M22 Locust

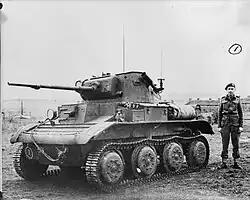
A small, squat tank sits in a field, its left-hand tracks facing the camera. Its gun barrel has been lengthened with a metal extension. A man in uniform with a black beret stands next to it. In the background, fields can be seen to the left, and several houses to the right.

The squadron was transferred to the division with which it would spend the rest of the war; the 6th Airborne Division, raised in April 1943. The squadron continued to train as an air-portable unit and participated in a number of exercises intended to familiarize it with the duties it would perform, including reconnaissance of enemy positions and performing counter-attacks against enemy infantry and armor. In mid-July an American pilot was sent to Britain to illustrate that the tank could fit inside a Hamilcar and be landed, and then on 25 October the Light Tank Squadron received a shipment of seventeen Locusts. During November the new tanks were issued to the squadron, replacing a majority of the Tetrarchs; however a small number of Tetrarchs fitted with a 3 inch (76.2 mm) infantry support howitzer, which were designated as Tetrarch 1 CS (Close Support), were retained. Several of the Locusts also were fitted with Littlejohn adaptors to increase the range and penetration power of their main armament, although it is not clear how many were fitted or if they were fitted at manufacture or after they reached the squadron. The squadron was expanded into the 6th Airborne Armoured Reconnaissance Regiment in December 1943, and as late as March 1944, plans were made for the regiment to be equipped with seventeen Locusts and three Tetrarchs when it took part in Operation Tonga, the British airborne landings in Normandy. However, records indicate that by April the Hamilcar gliders of the regiment were being refitted to only carry Tetrarchs, and by late March the Locusts appear to have been completely replaced. This seems to have been due to mechanical and gunnery problems with the Locusts, as well as specific problems with the design of the Locust's gearbox.